Brasilodon

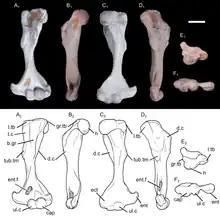
Photos and drawings of the left humerus

The specimen UFRGS-PV-1043-T preserves a complete left humerus (upper arm bone), with a length of . The shaft of the humerus was slender. It was somewhat twisted, with an angulation of 15 degrees between the opposite ends of the bone. A twisted humerus is found in most cynodonts outside Theria (the clade containing modern marsupials and placentals), including in modern monotremes. However, the twisting of the humerus was relatively low in "Brasilodon" when compared to that of many other non-therian cynodonts. On the proximal side (the side connecting to the shoulder), the humeral head had a hemispherical shape typical of mammaliaforms, but unlike that of more basal cynodonts, where the humeral head was generally more ovoid. Unlike in most therians, the humeral head faced posterolaterally (backwards and to the side). There was a ridge extending from the humeral head to the ectepicondylar crest on the other end of the bone. Unlike more basal cynodonts, "Brasilodon" had a distinct greater tubercle, though it was quite small. The lesser tubercle had a thick and bulbous shape. It was larger than the greater tubercle, as in basal mammaliaforms and monotremes, but unlike in multituberculates, spalacotheriids and therians. The deltopectoral crest was confluent with the greater tubercle, and extended across 48% of the length of the humerus. The crest was quite large and robust, like in other non-mammalian cynodonts, monotremes and fossorial (burrowing) therians such as moles. On the other side of the bone, there was another crest known as the teres crest. This crest was found in most Mesozoic cynodonts, but missing in "Vincelestes" and therians. The teres crest was about as long as the deltopectoral crest, and extended from the lesser tubercle to a large and ovoid protrusion near the middle of the bone. This protrusion may have served as an anchor for the teres major muscle. A similar structure existed in many other Mesozoic cynodonts, but not in multituberculates, spalacotheriids or therians. On the front surface of the humerus, there was a wide bicipital groove, bordered by the deltopectoral and teres crests, similar to that of many other Mesozoic cynodonts. The bicipital groove likely served as an attachment point for the coracobrachialis muscle. The distal side of the humerus (the side connected to the radius and ulna of the forearm) had a width of 43% the length of the humerus. This was narrower than in many other non-mammalian cynodonts, as well as in monotremes, but wider than in the basal mammaliaform "Morganucodon" and the therian "Didelphis". The entepicondyle was quite robust, and had a protrusion that pointed towards the proximal end of the bone. The ectepicondyle was more narrow and less protruding than the entepicondyle. The entepicondylar foramen was a large and elongated hole. Conversely, there was no ectepicondylar foramen; this hole was found in most cynodonts more basal than "Brasilodon", but missing in tritylodontids and most mammaliaforms. The ulnar and radial condyles (the parts connecting to the ulna and radius, respectively) had a bulbous shape, as seen in other non-mammalian cynodonts. The condyles were separated by a narrow groove, and lacked the trochlear (pulley-like) shape seen in many crown-group mammals, like therians or the stem-monotreme "Kryoryctes". The ulnar condyle was visible both on the front and back sides of the humerus. Its front side was somewhat transversely compressed. The radial condyle was larger than the ulnar condyle, but was not visible at the back side of the bone. The olecranon fossa (a depression on the back side of the humerus) was quite shallow, unlike the deeper fossa seen in multituberculates, "Vincelestes" and therians.